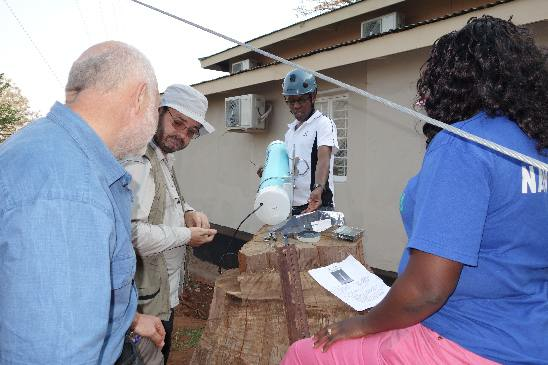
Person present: Yes